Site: brandenburg
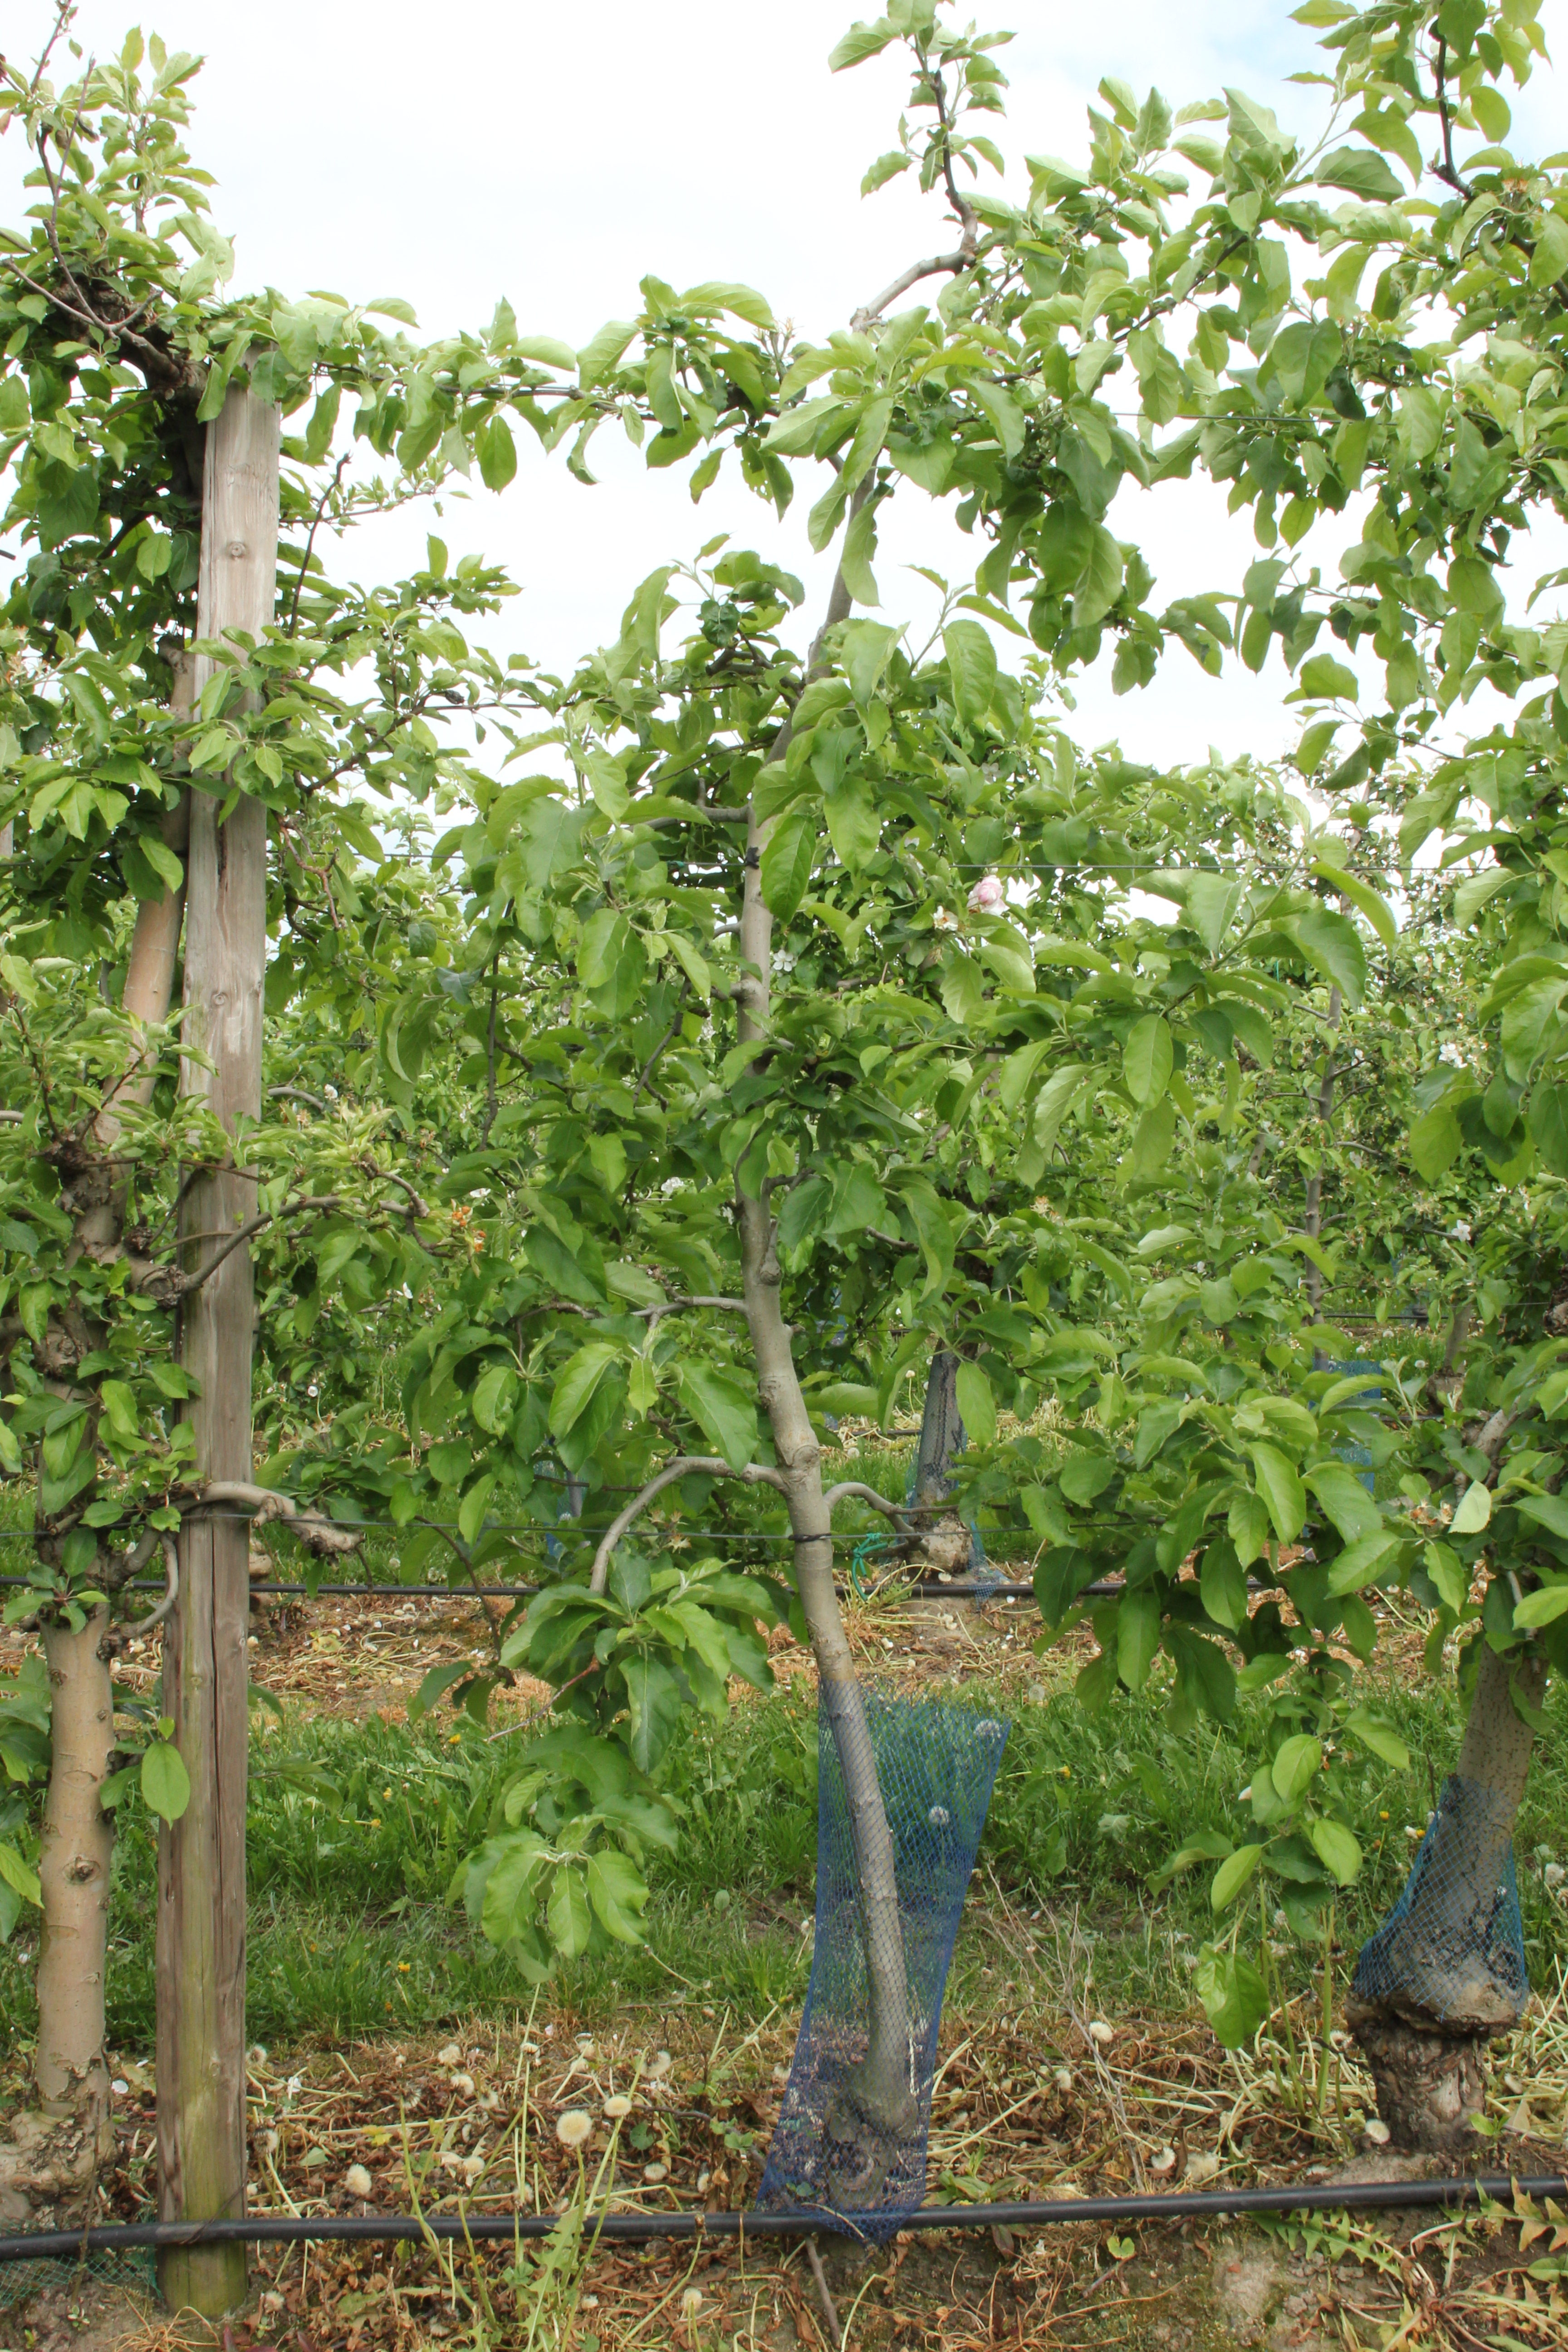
Growth stage (BBCH 67): Flowering